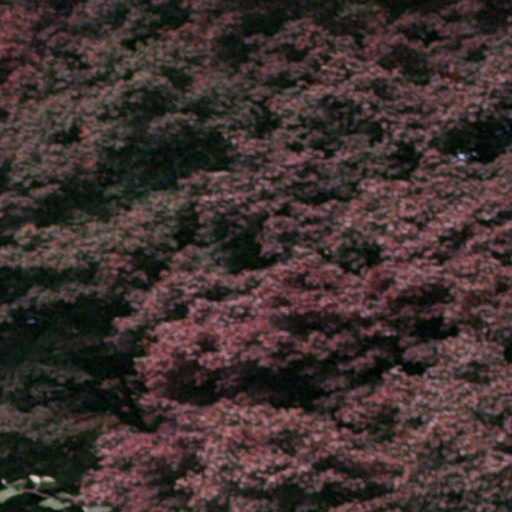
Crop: cassava